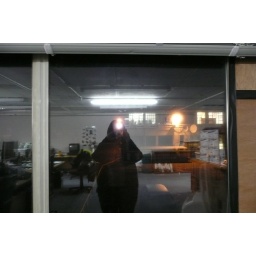
Self portrait in window with grotty office backdrop